No. 1 Operational Training Unit RAAF

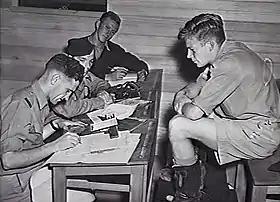
Three men writing at desks, while another man supervises

By April 1943, No. 1 OTU's complement had grown to 2,411 personnel. Over a four-day period beginning 20 April, the unit relocated to East Sale, using 110 tenders in 535 trips along the Princes Highway. Its fleet of aircraft included 55 Beauforts, 35 Oxfords, 25 Hudsons, 14 Fairey Battles and one de Havilland Tiger Moth. Training courses commenced at the new base the day after the move was completed. One of the students on the first course at East Sale was future Prime Minister Gough Whitlam. Group Captain Bill Garing served as commanding officer from August 1943 to February 1944. He took measures to allay concerns among crews regarding the Australian-built Beaufort, which appeared to have a mysterious fault that caused many fatalities. By the time No. 1 OCU moved to East Sale, it had suffered 47 accidents involving Beauforts. Garing organised an aerobatic display by a Beaufort for the benefit of students, and an open day at the base on 16 October 1943; he also ordered extensive ground testing on the aircraft. Accidents continued to occur, and it was ultimately through the efforts of Wing Commander Charles Learmonth immediately prior to his death in a Beaufort off the Western Australian coast that the nature of the problem was recognised and overcome.